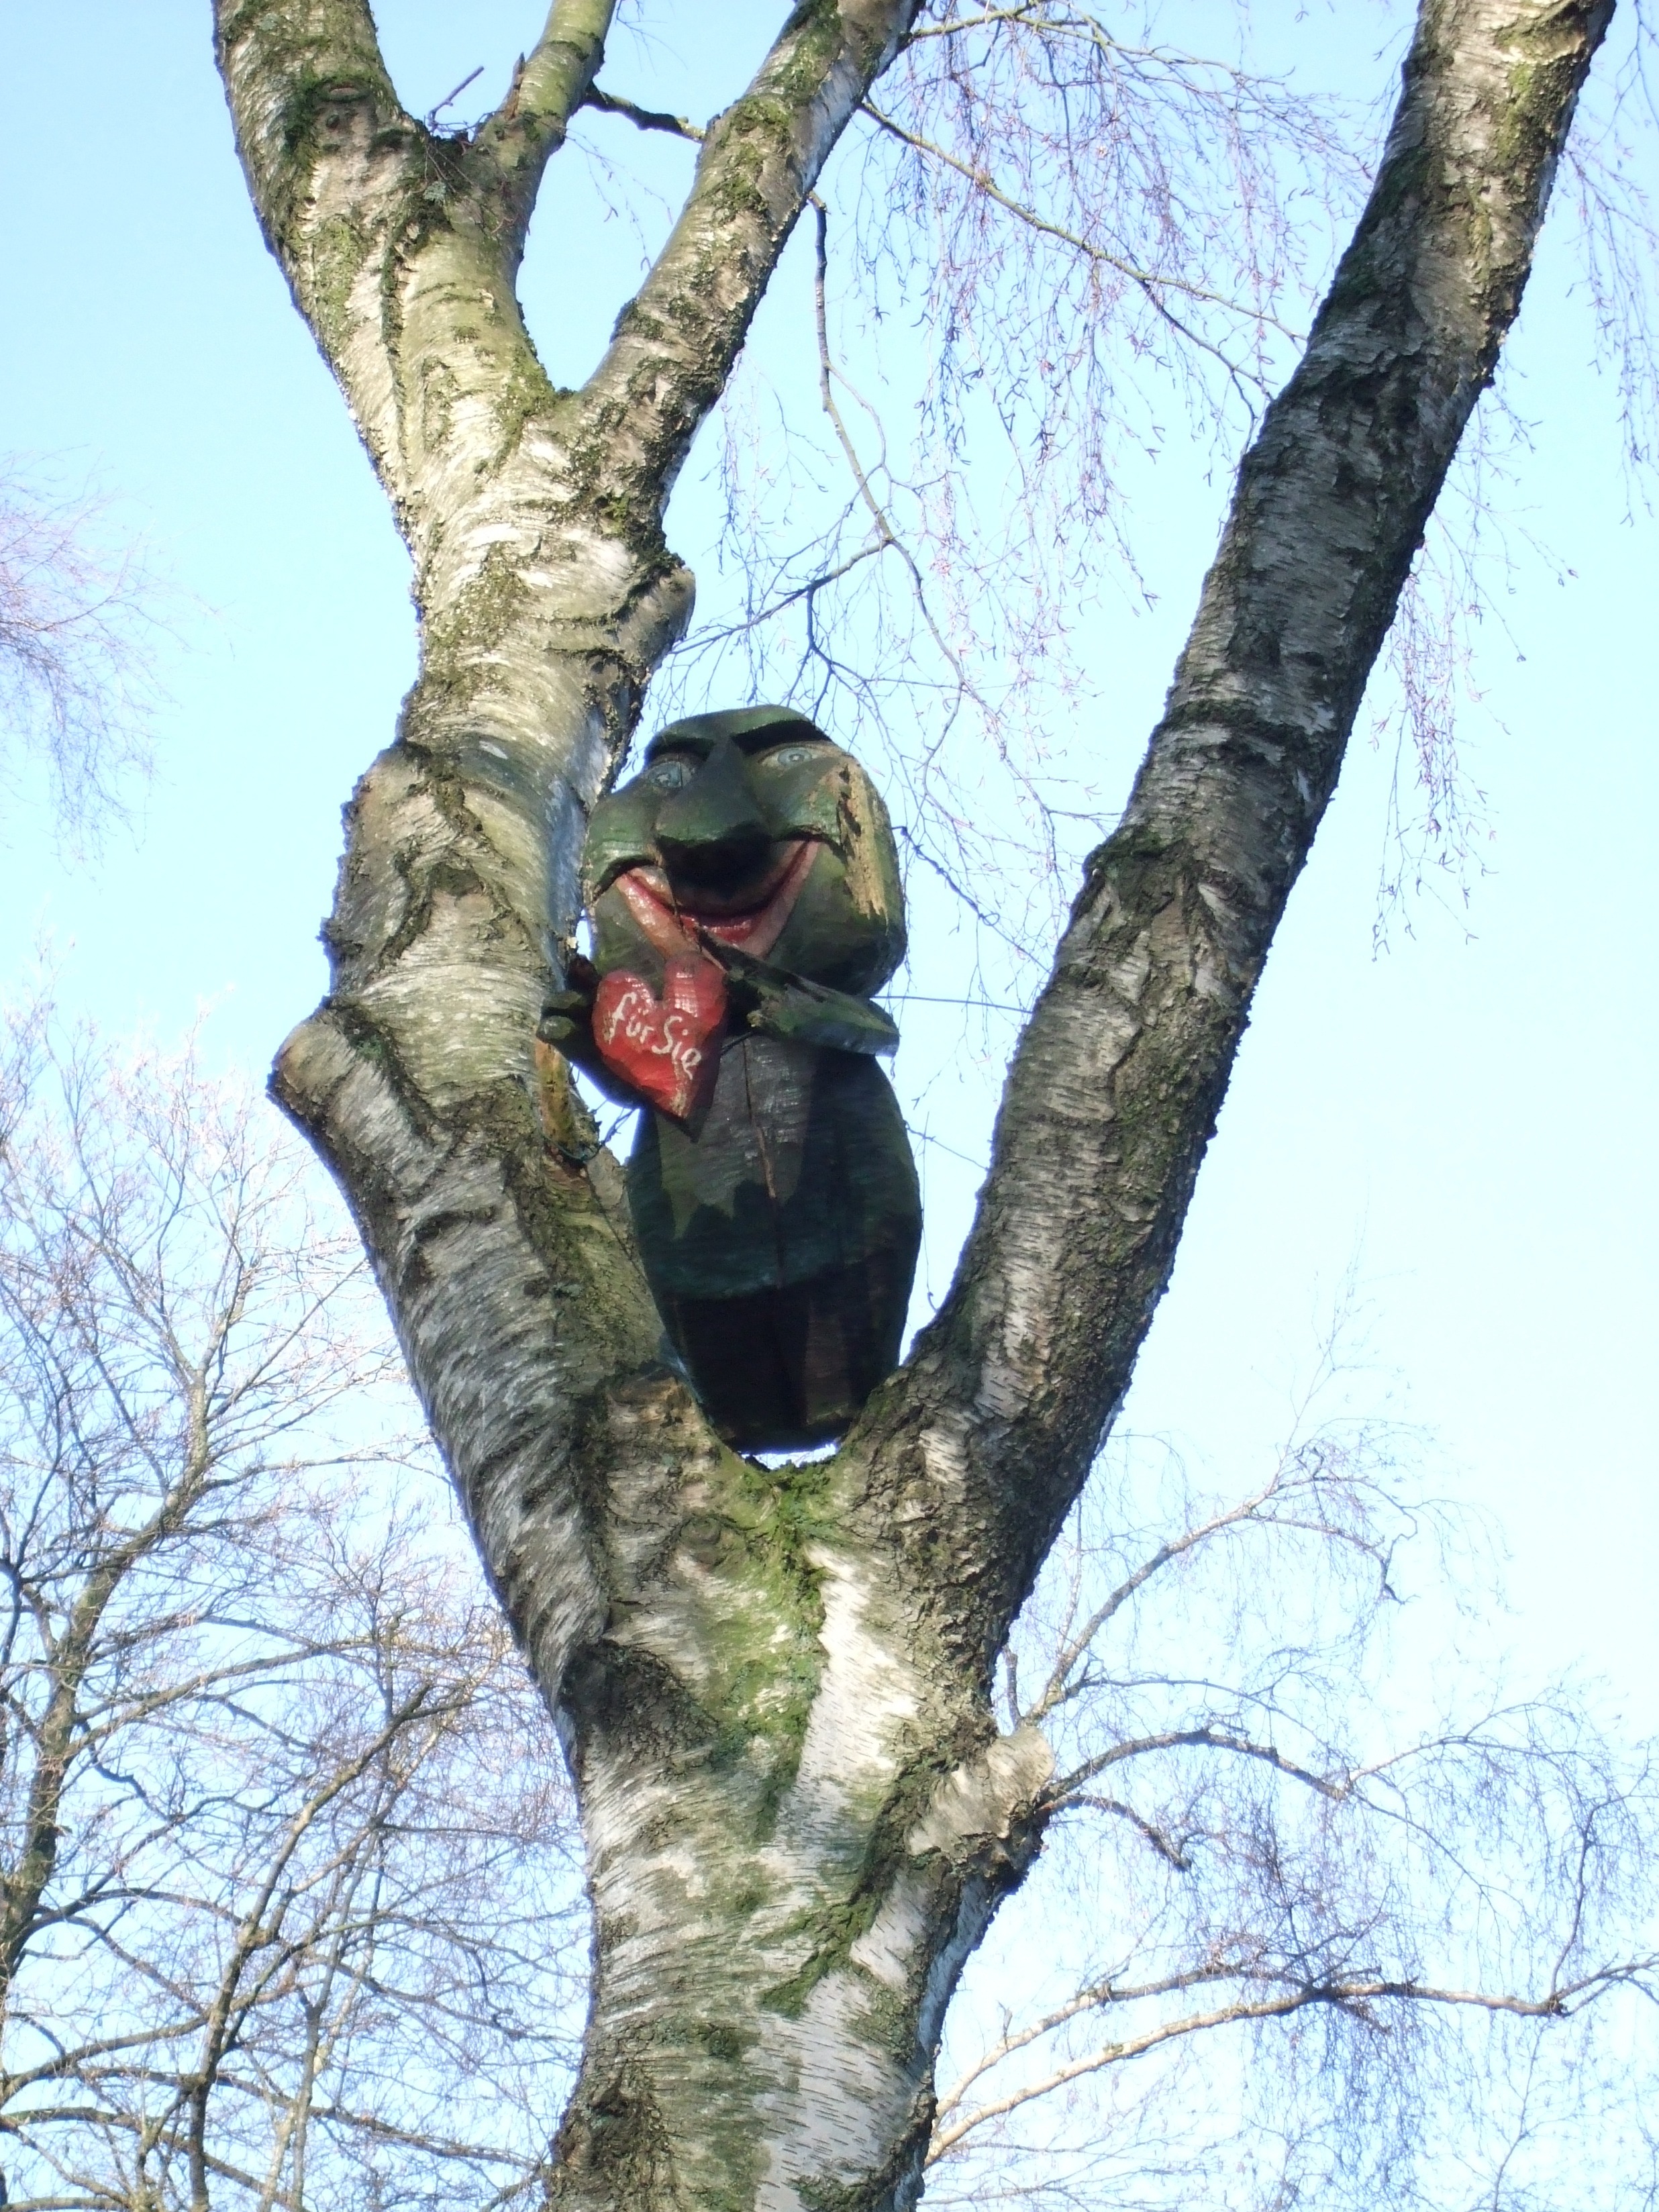
tree, nature, branch, plant, flower, trunk, love, heart, spring, spirit, kobold, arborist, woody plant